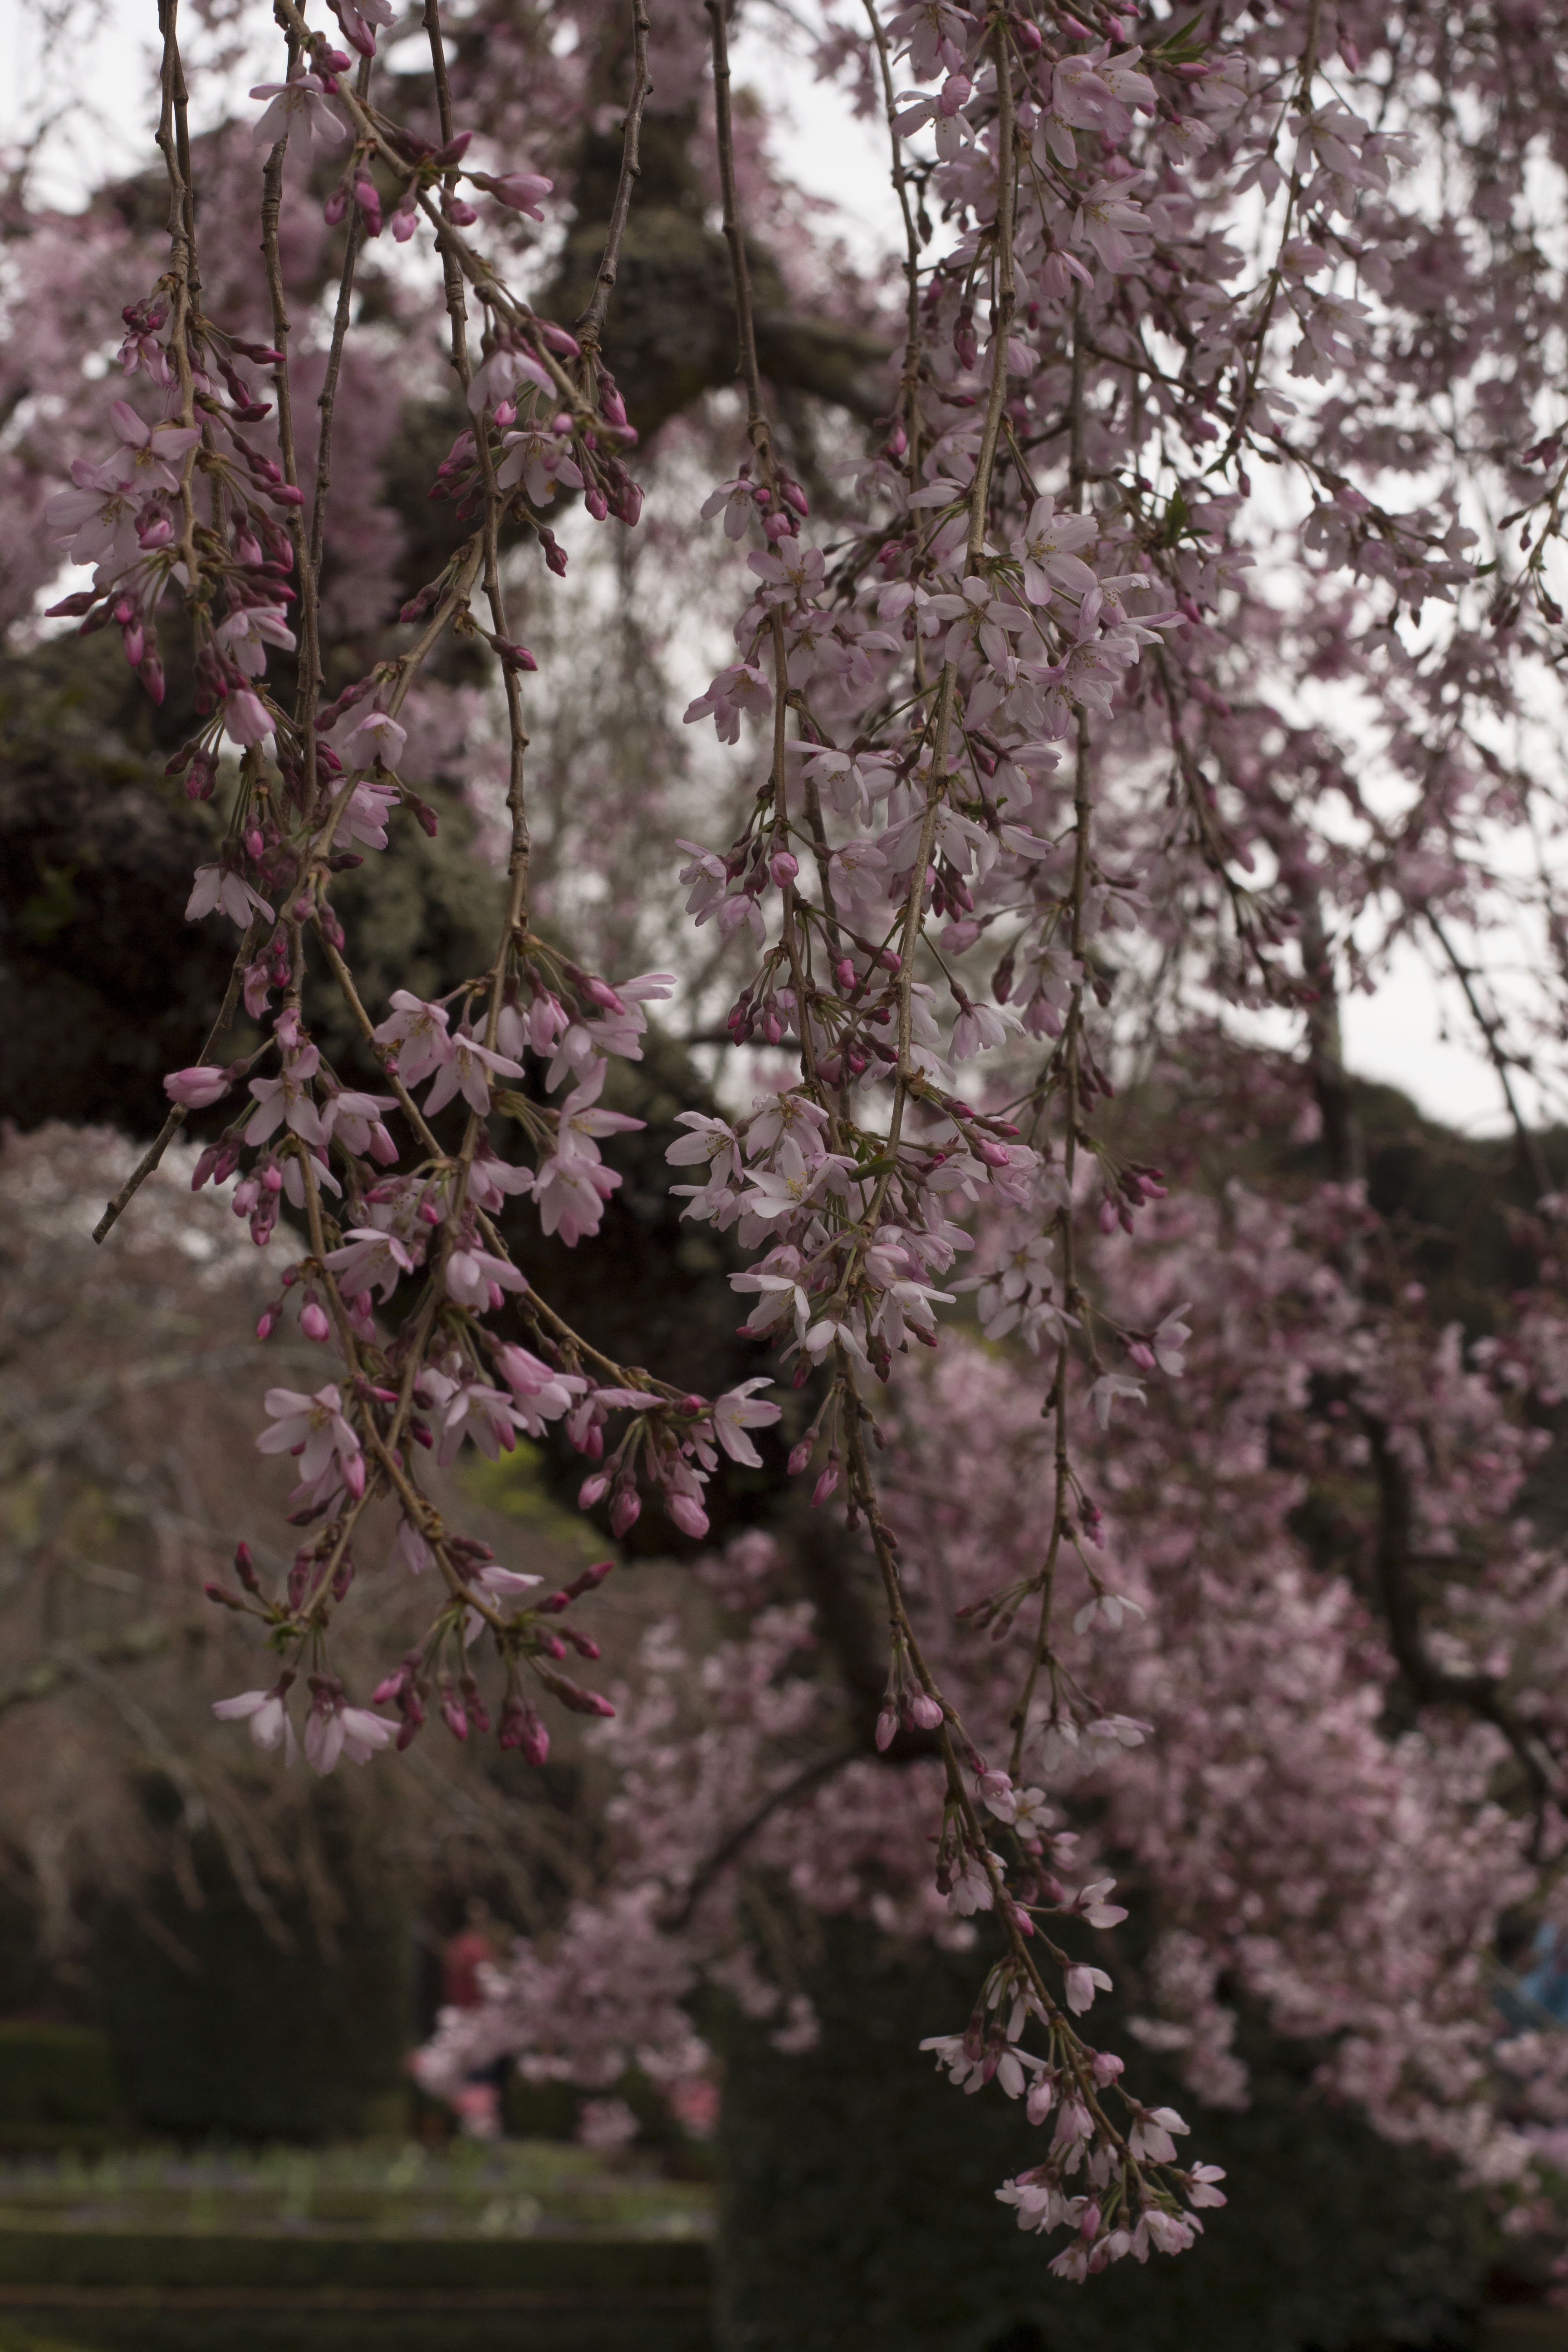
tree, branch, blossom, plant, flower, purple, spring, flora, cherry blossom, shrub, prunus